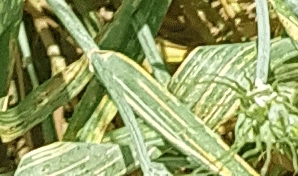
Label: Wheat___Yellow_Rust